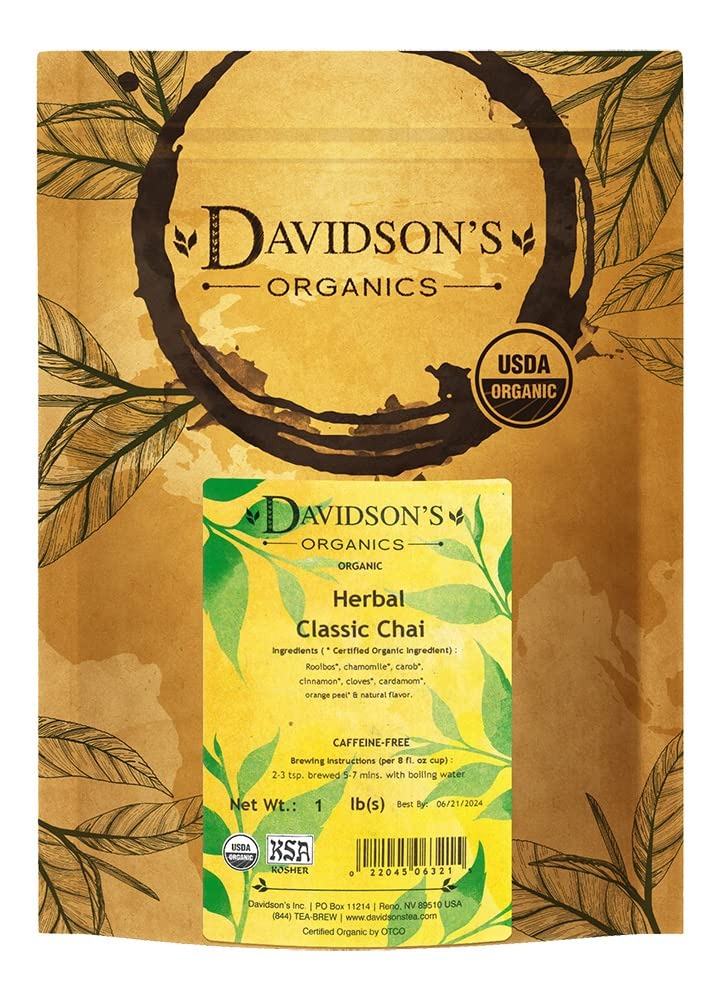
Item Name: Davidson's Tea Bulk, Herbal Classic Chai, 16-Ounce Bag
Bullet Point 1: Herbal Classic Chai (Loose Leaf) combines robust spices with a base of sweet, earthy rooibos. Davidson's Herbal Classic Chai (Loose Leaf) is a spicy herbal blend with a touch of natural sweetness, provided by the rooibos.
Bullet Point 2: LEAF TO CUP: From our farms in India to your family, Davidson’s Organics is a vertically integrated provider of premium teas at affordable prices. We grow, import, blend, package, and sell - overseeing the entire journey of our tea from the leaf cuttings to the infusion in your cup.
Bullet Point 3: ALWAYS ORGANIC: Davidson’s Organics is a 3rd generation organic tea grower delivering on its promise of providing top-notch USDA certified organic teas. Our teas are grown non-GMO & free from harmful chemicals and pesticides. We are responsibly sourced and sustainably farmed. We believe in the holistic health of our farms, farmers, plants & animals.
Bullet Point 4: A CUP OF WELLNESS: Davidson’s offers a diverse selection of tea blends for the most discerning palates. From loose leaves to tea bags & iced, and from ayurvedic to herbal, our organic teas deliver the perfect pick me up or a restful respite. Enjoy our balanced tea blends for optimal health and sipping pleasure.
Bullet Point 5: TRUST OUR TEA: Davidson's Organics was the first purveyor of fine organic teas. Since 1976, we’ve worked tirelessly to develop blends that are true reflections of their names, while being committed to sourcing healthy ingredients grown by generations of skilled small farmers. Enjoy Davidson's Organics, the organic tea that sets the standards for the highest quality.
Value: 16.0
Unit: Ounce

Price: 20.12